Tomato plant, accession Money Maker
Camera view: horizontal (90 deg, fisheye); turntable rotation: 330 degrees
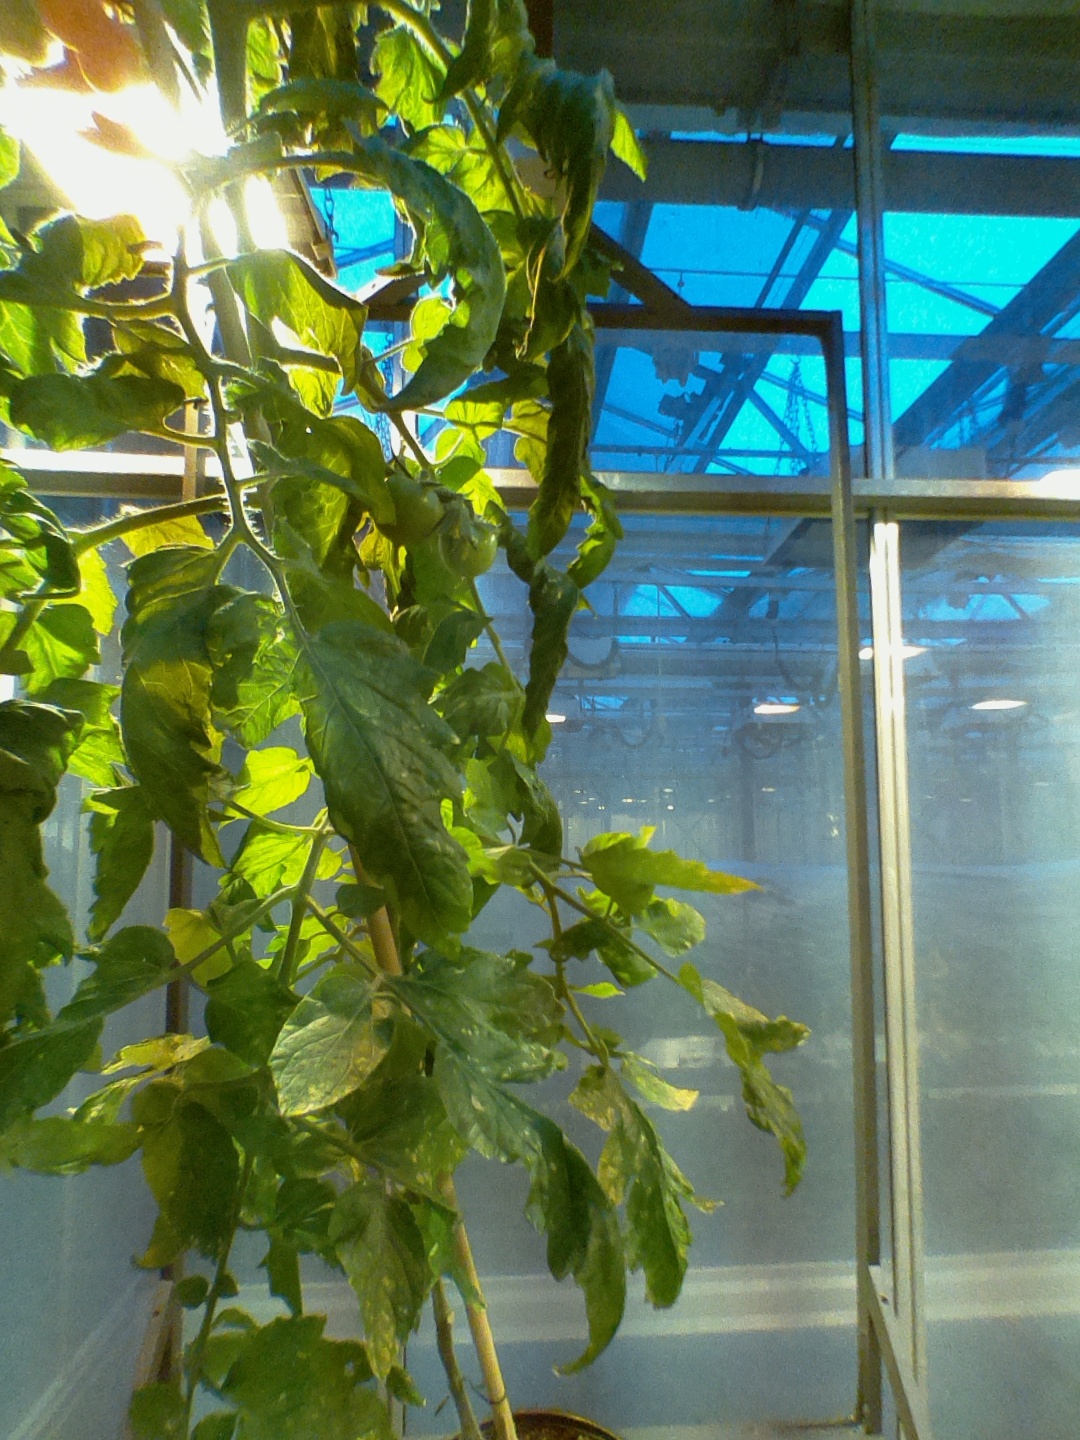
BBCH growth stage 75: 50%-60% of final fruit size